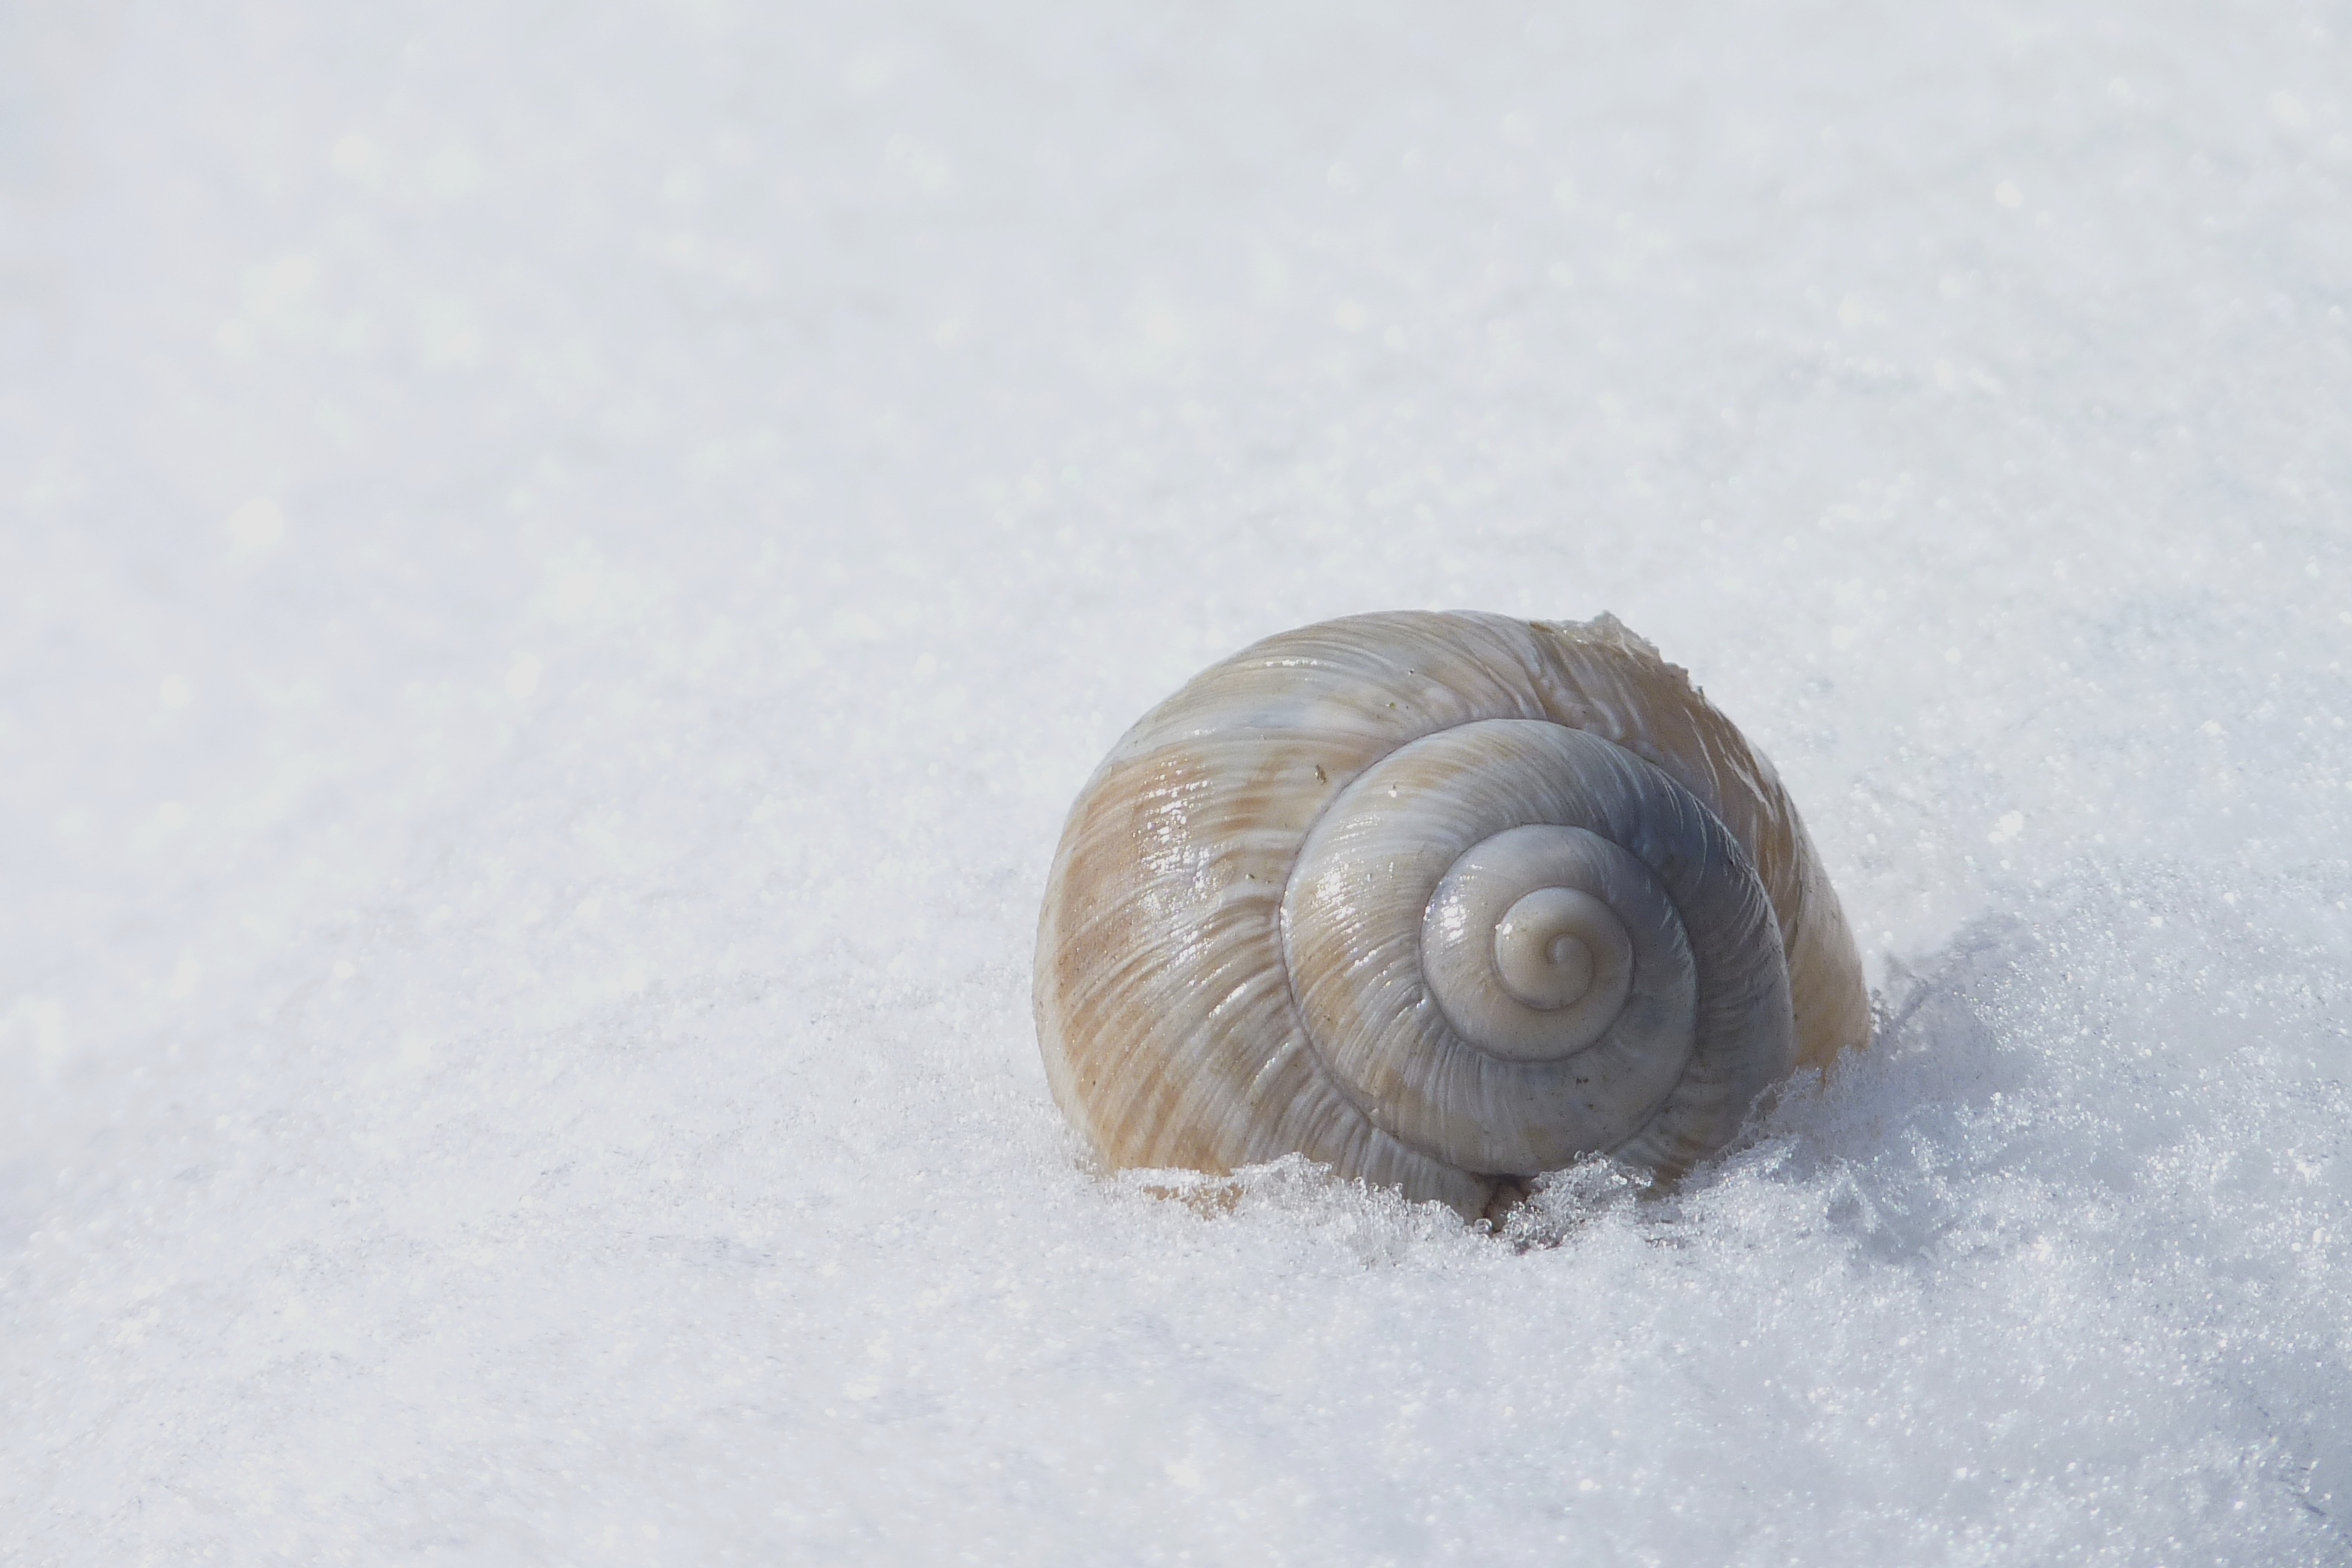
nature, sand, snow, cold, winter, close, shell, invertebrate, seashell, close up, snail, molluscs, macro photography, sea snail, snails and slugs